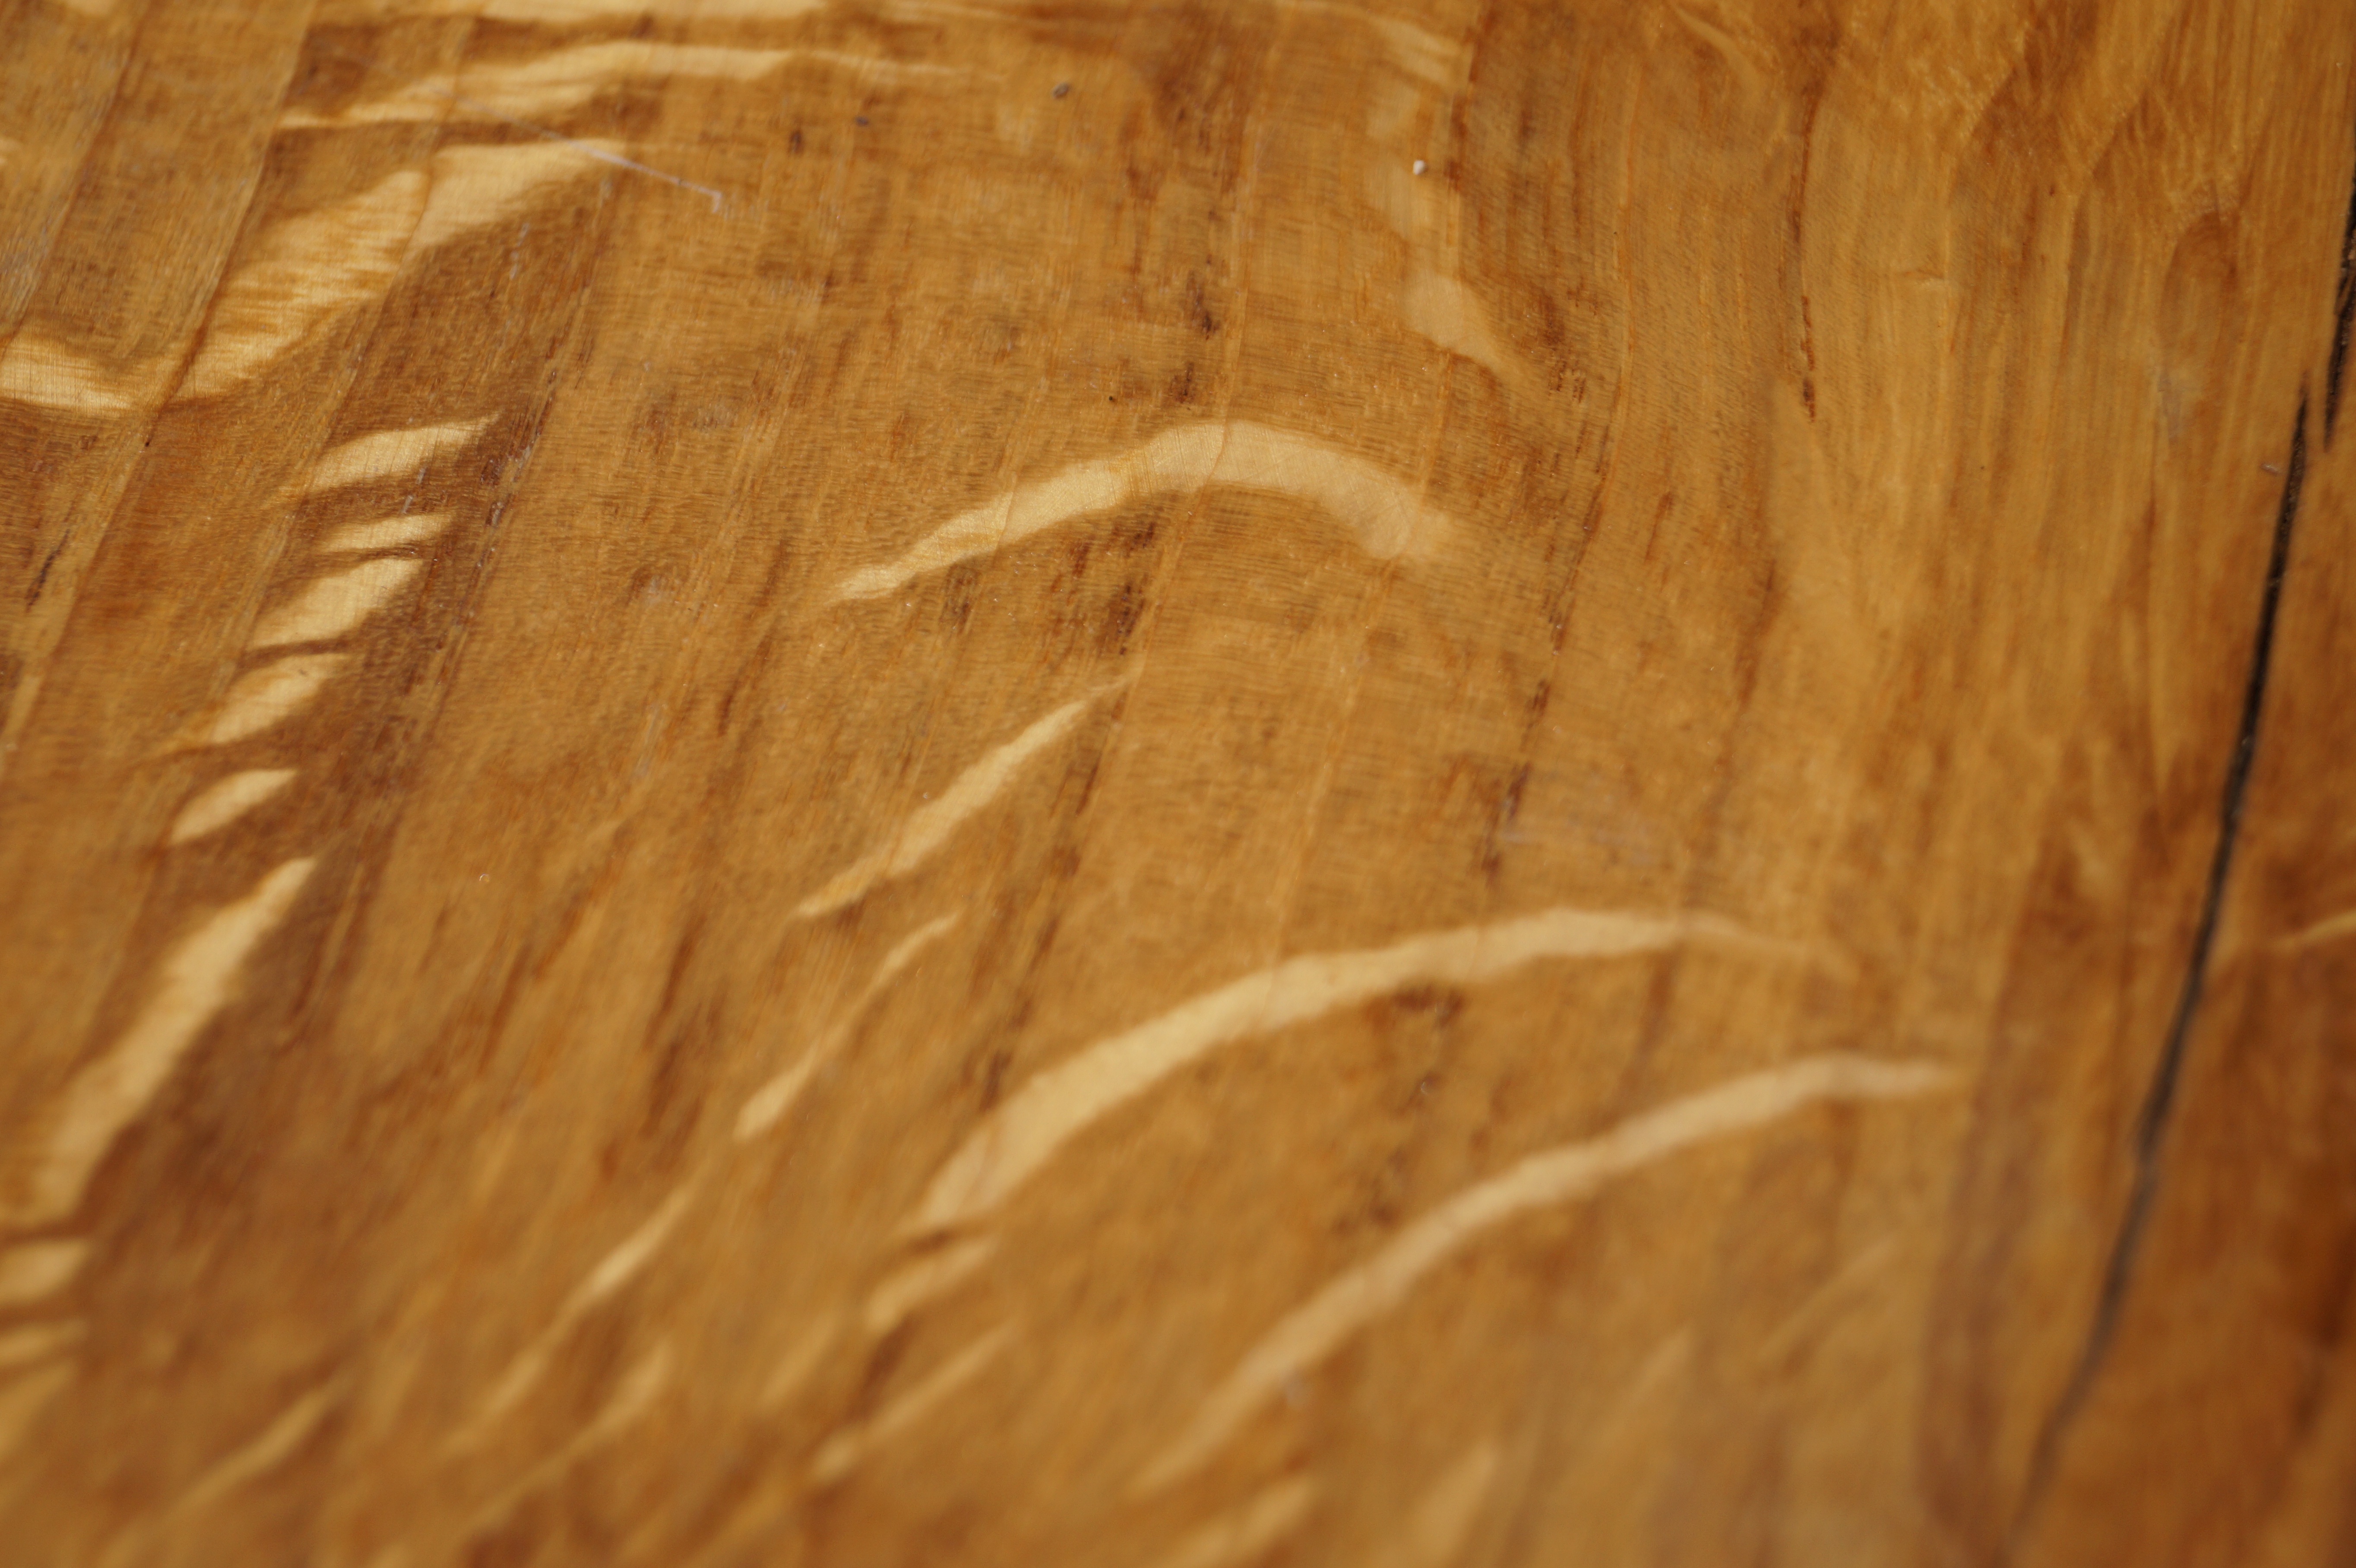
structure, wood, grain, texture, floor, produce, brown, background, hardwood, carving, light brown, flooring, plywood, wood flooring, grass family, laminate flooring, wood stain